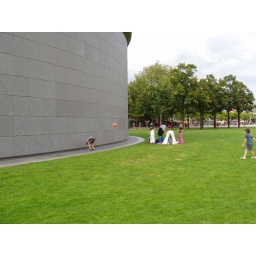
Kids playing red butt. The kid against the wall shouted &amp;quot;MISS!&amp;quot; as the other kid kicks the ball at him.